Martofte

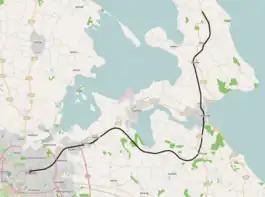
The Odense–Kerteminde–Martofte Jernbane railway line

Martofte is a village on the island of Funen in Denmark. It is at the end of the former railway line Odense–Kerteminde–Martofte Jernbane which closed in 1966.